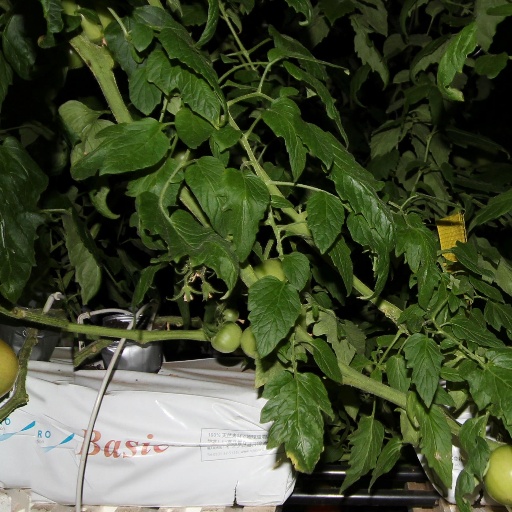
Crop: tomato